Staten Island

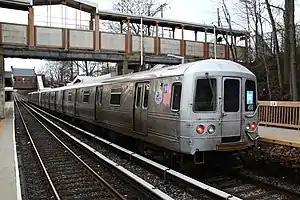
The Staten Island Railway operates along the Richmond/Amboy Roads corridor, Oakwood Heights

The Staten Island Yankees played in the New York–Penn League from 1999 to 2020; the team was a Class-A Minor League affiliate of the New York Yankees before being eliminated during the restructuring of Minor League Baseball. The Yankees have stated they hope to assist in creating a new team for Staten Island in the independent Atlantic League. Staten Island is now home to the Staten Island FerryHawks of the Atlantic League and playing their home games at Staten Island University Hospital ballpark.